Goldfish Club

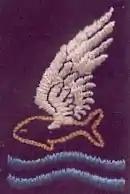
This is the embroidered badge for the Goldfish Club, which commemorates the evacuation of a disabled craft over or on water, and the use of life preservers such as inflatable life jackets and crafts.

The Goldfish Club is a worldwide association of people who have escaped an aircraft by parachuting into the water, or whose aircraft crashed in the water, and whose lives were saved by a life jacket, inflatable dinghy, or similar device. The Goldfish Club badge shows a white-winged goldfish flying over two symbolic blue waves. The main aim of the club is 'to keep alive the spirit of comradeship arising from the mutual experience of members surviving, "coming down in the drink".'